Antoinette Gabrielle Charpentier

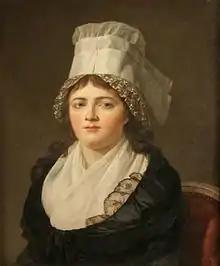
Antoinette Gabrielle Danton, painted by Jacques-Louis David, 1793 (Troyes, musée d'art d'archéologie et de sciences naturelles).

Antoinette Gabrielle Danton ( Charpentier; ( – 10 February 1793) was the first wife of the French Revolutionary leader Georges Jacques Danton.